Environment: real
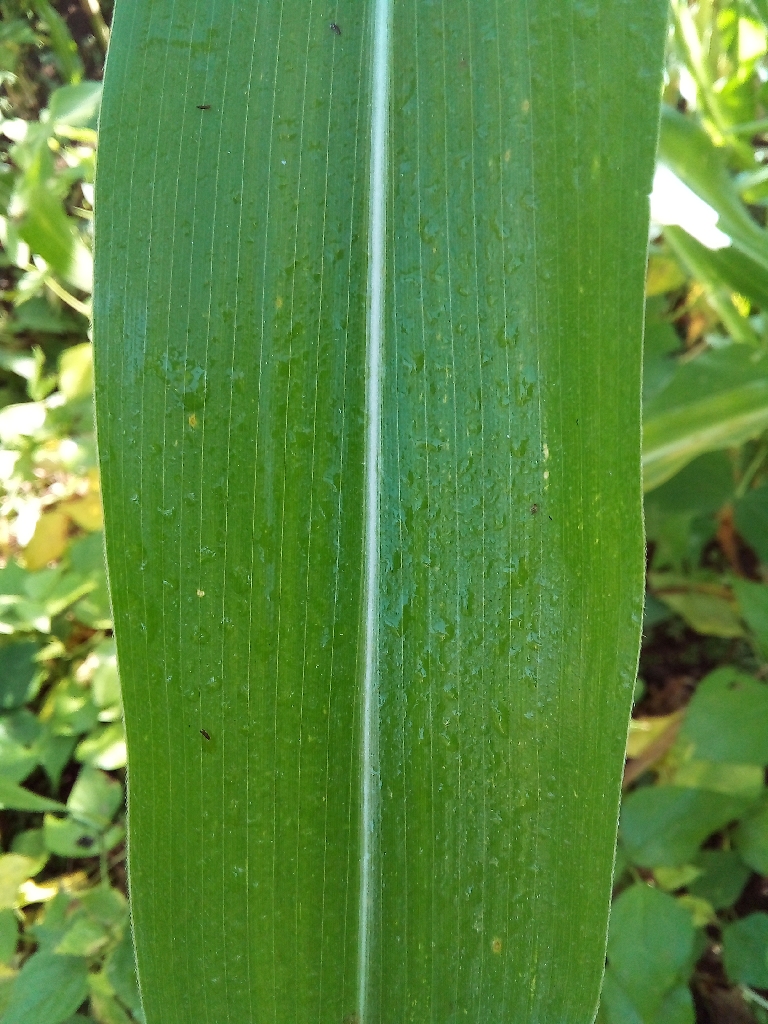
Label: healthy